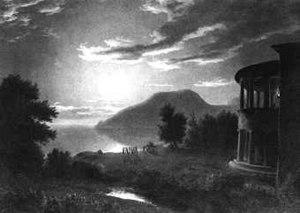
Karassan est un ensemble architectural et un parc situé sur la côte de Crimée au bord de la mer Noire. Karassan se trouve dans le territoire du village de Malomaïak qui dépend administrativement de Partenit et de la municipalité d'Alouchta. Son nom provient de Karassan, du nom de la localité en langue tatare de Crimée.